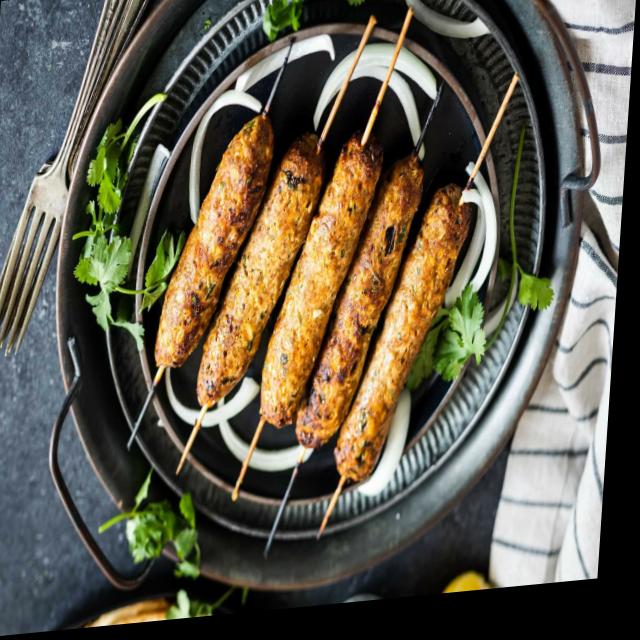
Dish: kebab